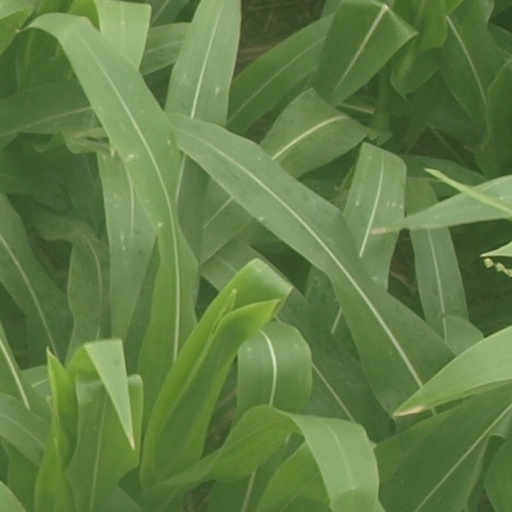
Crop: maize; corn